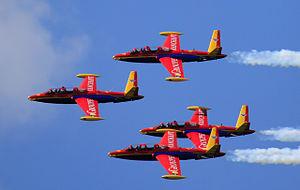
Fouga Magister CM 170 Patrouille Tranchant, 80 ans de la Patrouille d'Étampes
La Patrouille Tranchant est une patrouille acrobatique civile française, basée à Rennes.